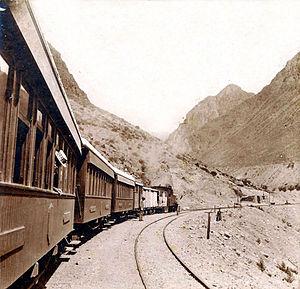
Le Chemin de fer Mendoza à Valparaiso, appelé aussi "Transandino", fut mis en service en 1910 et cessa son service de transport de voyageurs en 1978, puis son activité de fret marchandises quatre ans plus tard, en raison d'éboulements. C'est le Chemin de fer transcontinental à la plus haute altitude au monde, avec un passage à 3 750 mètres, au Pas de la Cumbre, non loin du sommet de l'Aconcagua. Prolongée jusqu'à, la voie permet d'aller d'un océan à l'autre sur une distance totale de kilomètres.